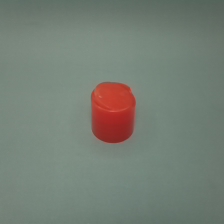
Color: red/orange/pink/fuchsia/brown
Cap type: disc/press top cap